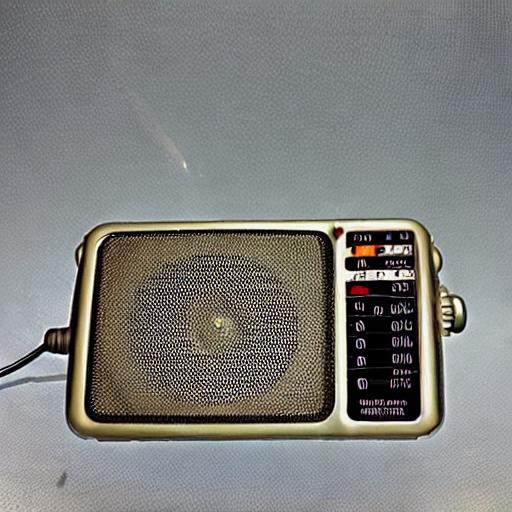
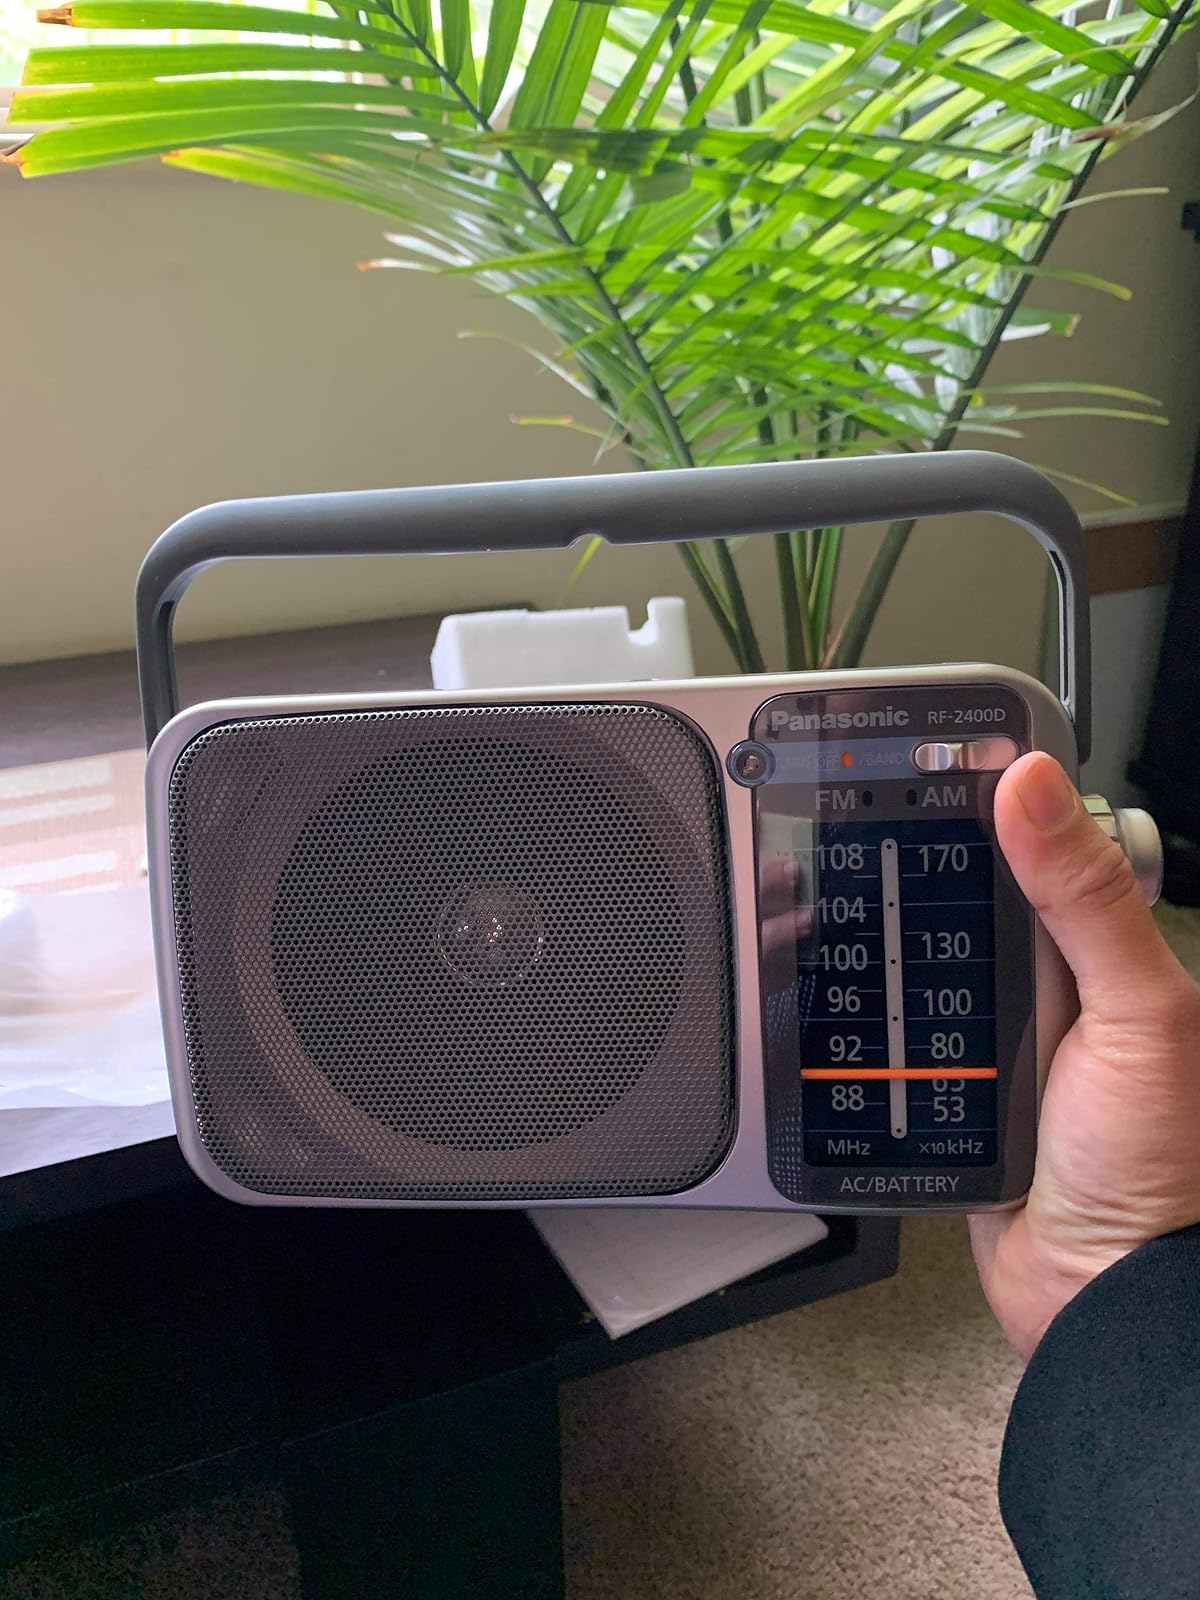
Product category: radio
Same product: no